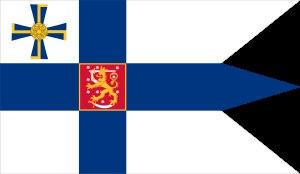
L'ordre de la croix de la Liberté, est le plus ancien des trois ordres de chevalerie de Finlande. Les deux autres sont l'ordre de la Rose blanche et l'ordre du Lion de Finlande. Le grand-maître de l'ordre est le président de la République ou le commandant en chef de l'armée. Elle est attribuée le jour de l'indépendance du drapeau ou le jour de l'indépendance de la Finlande.